St James railway station, Sydney

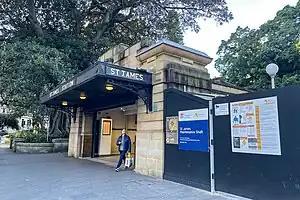
Elizabeth Street building and entrance, July 2023

St James railway station is a heritage-listed underground commuter rail station that is located on the City Circle, at the northern end of Hyde Park in the Sydney central business district of New South Wales, Australia. It is served by Sydney Trains' T2 Leppington & Inner West Line, T3 Liverpool & Inner West Line and T8 Airport & South Line services. It is named after the nearby St James' Church. It was added to the New South Wales State Heritage Register on 2 April 1999.